Beasts of Prey

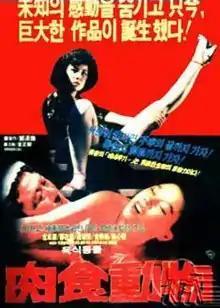
Poster for "Beasts of Prey" (1985)

Beasts of Prey, also known as "Carnivore" and "Carnivorous Animals", is a 1985 South Korean film directed by Kim Ki-young.